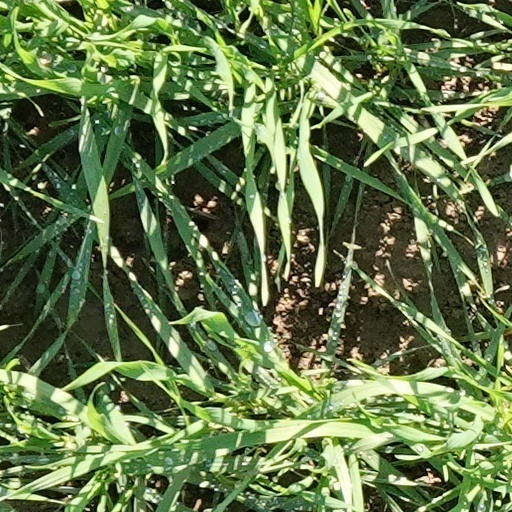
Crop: wheat